Tomasz Wiktorowski

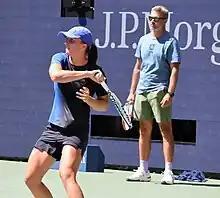
Wiktorowski with Iga Świątek at the 2023 US Open

Wiktorowski joined Iga Świątek's team in the off-season at the end of 2021, replacing longtime coach Piotr Sierzputowski and joining sports psychologist Daria Abramowicz and fitness trainer Maciej Ryszczuk. Wiktorowski and Świątek have both said that he helped her focus on playing more aggressively. Following the retirement of world No. 1 Ashleigh Barty in March 2022, Świątek took over the No. 1 WTA ranking and went on a historic 37-match win streak. Overall she won eight tournaments in 2022, including the French Open and US Open, and she ended the year with a 67–9 record and a huge lead in the WTA rankings. Świątek was named the 2022 WTA Player of the Year, while Wiktorowski was a WTA Coach of the Year nominee. "Przegląd Sportowy" named Świątek Polish Sports Personality of the Year and Wiktorowski Polish Coach of the Year across all sports.